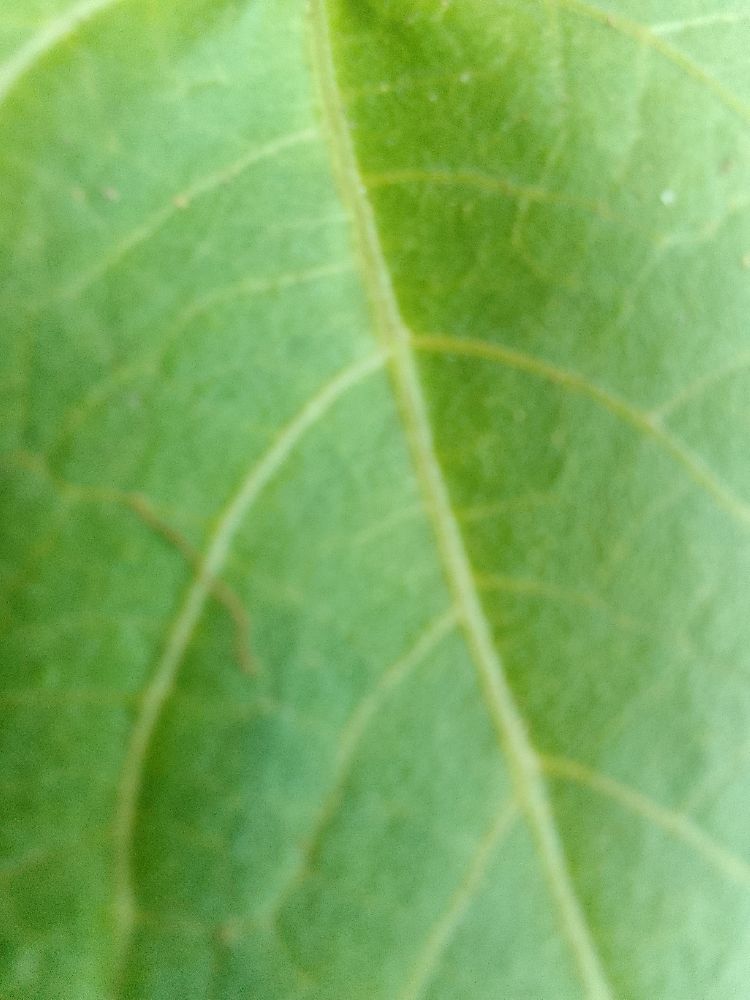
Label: healthy